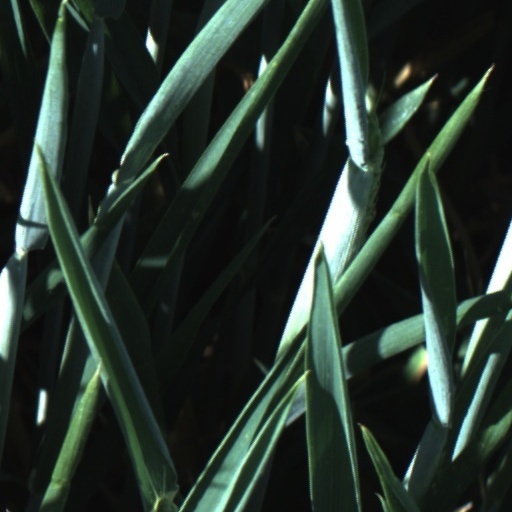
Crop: wheat